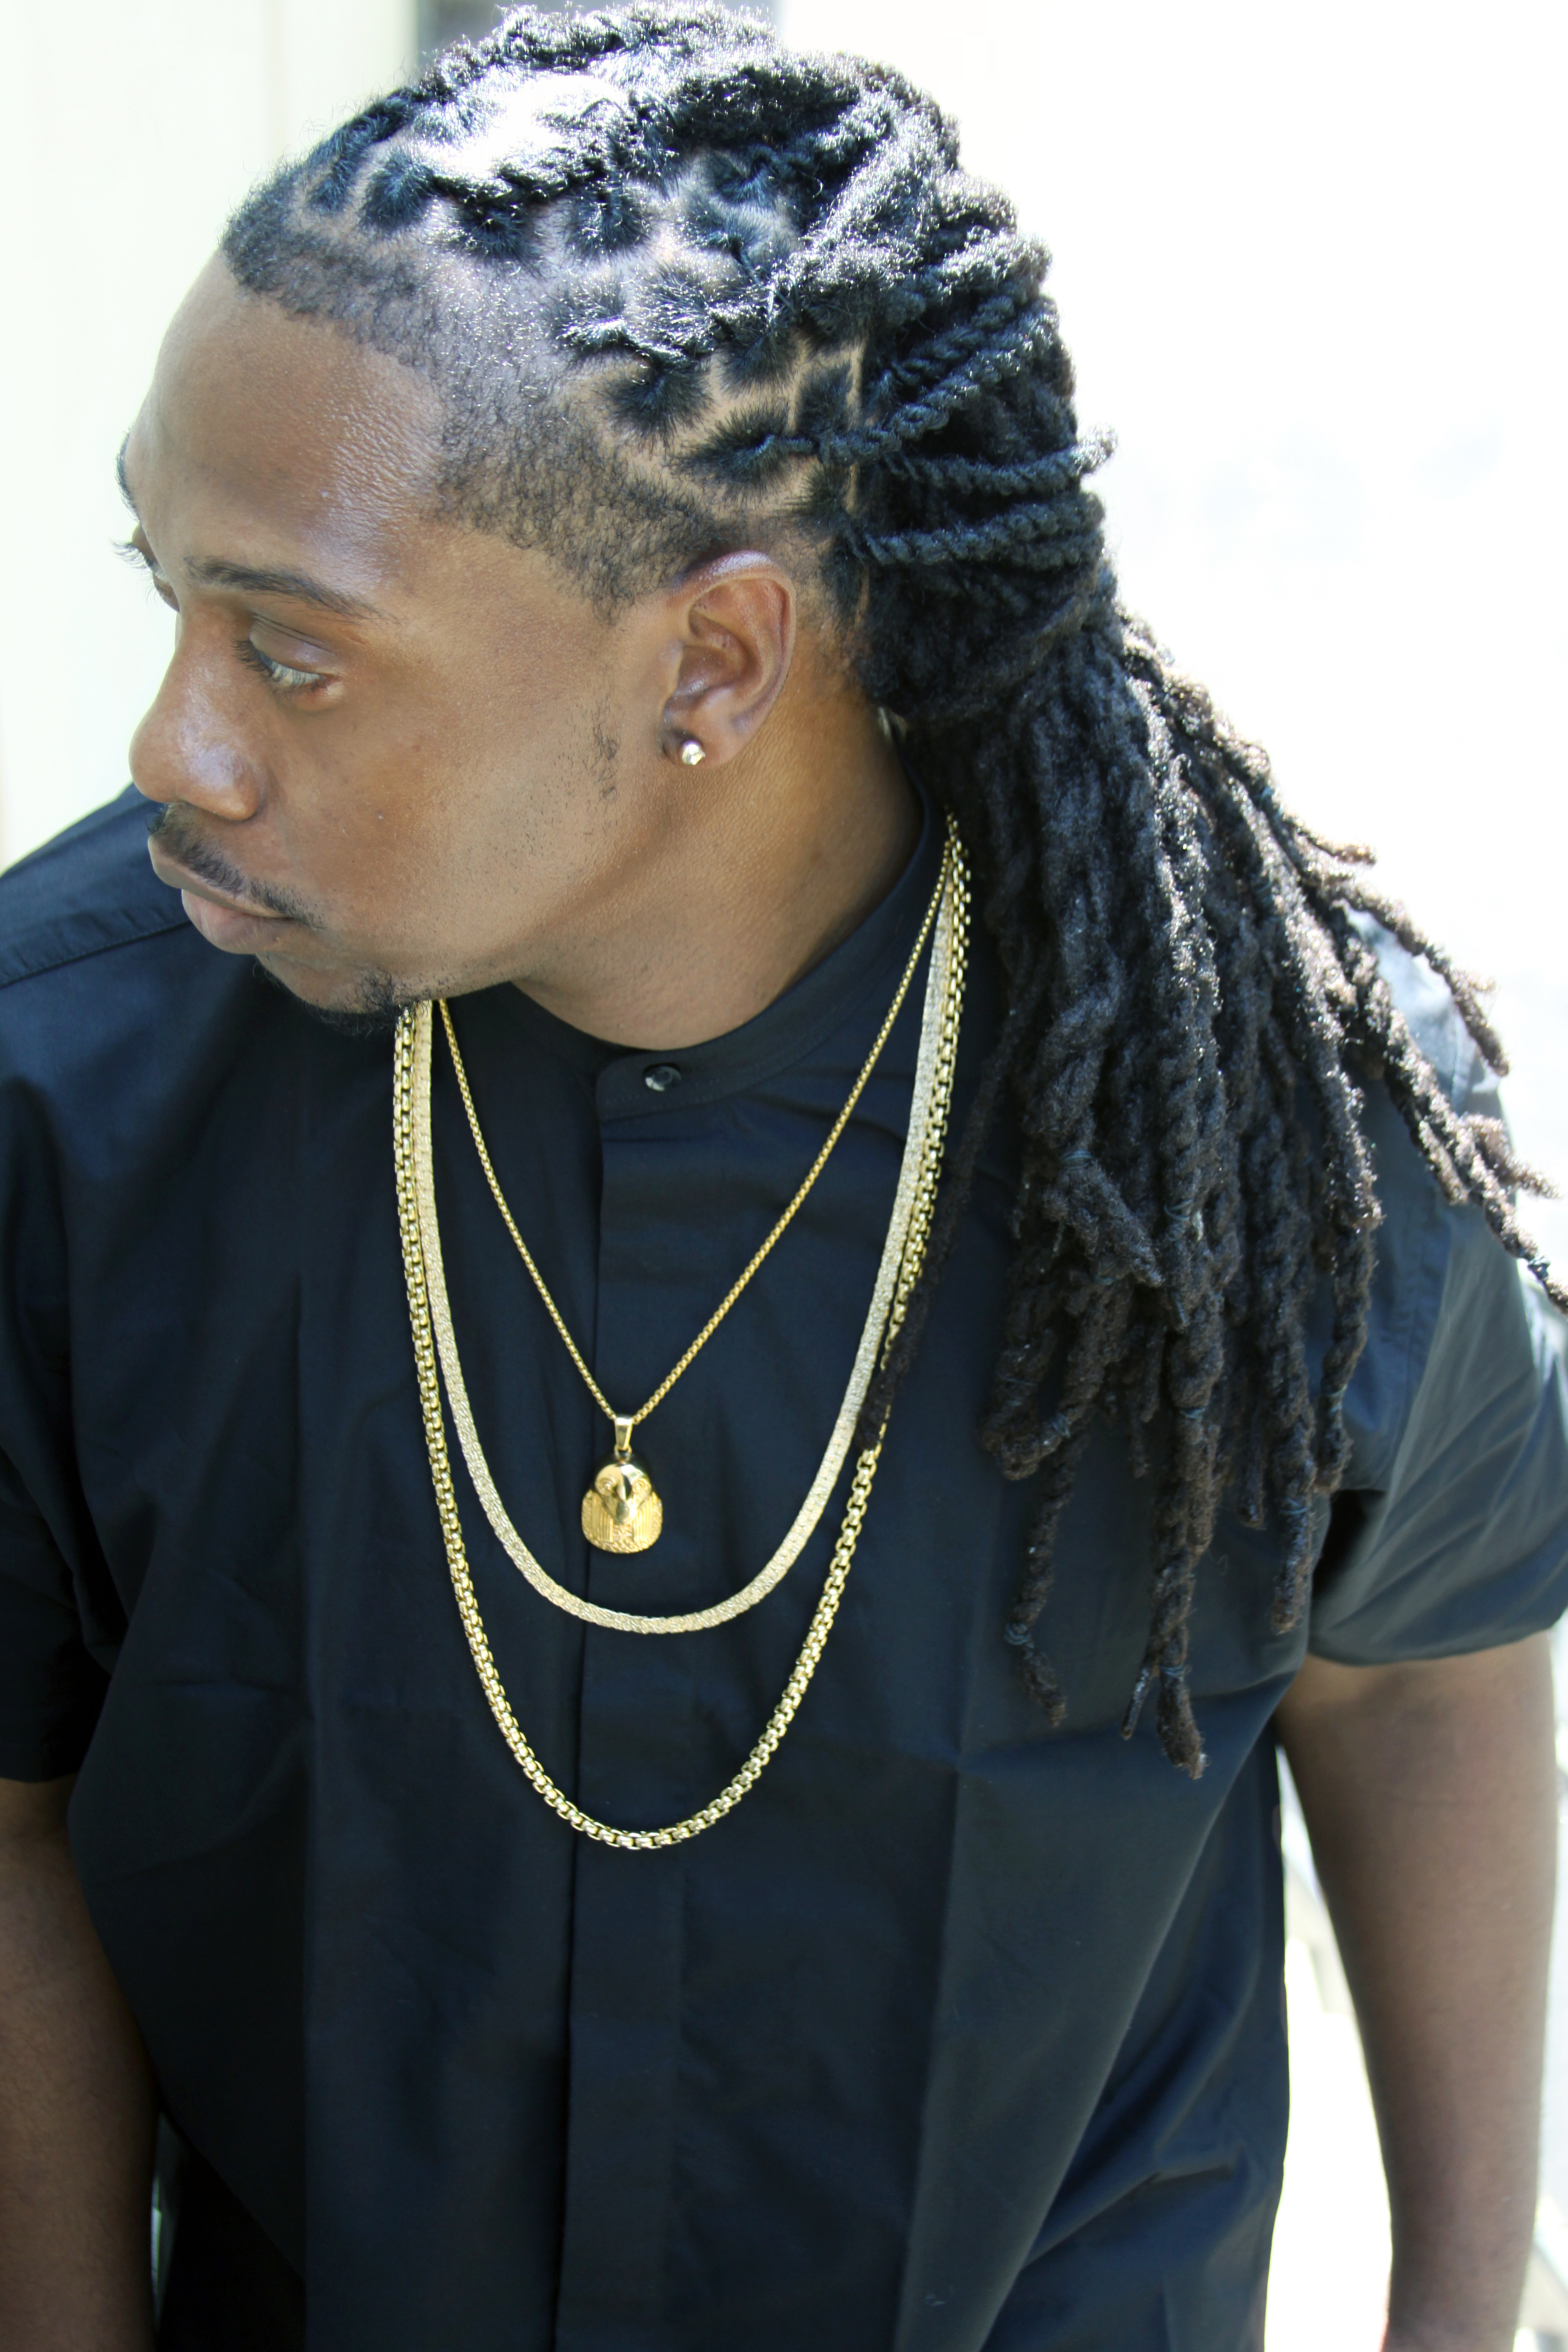
clothing, hair, neck, fashion, grey, cool, body jewelry, black hair, earrings, eyewear, street fashion, jewellery, necklace, fashion design, cornrows, dreadlocks, electric blue, braid, event, fashion accessory, body piercing, chest, audio equipment, metal, portrait photography, t shirt, tradition, chain